Dave Lombardo

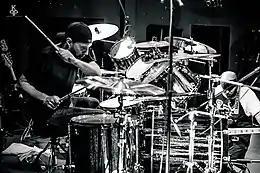
Lombardo performing with Suicidal Tendencies in 2016

Lombardo joined crossover thrash band Suicidal Tendencies in February 2016 and toured with the band for their spring tour with Megadeth and summer European dates. Fans speculated Lombardo was only playing with the band as a fill-in drummer. Those rumors were dispelled, however, when the band posted a video to their Instagram account on May 15, 2016. The video showed Lombardo recording drums for a new album, "World Gone Mad." The album was released on September 30, 2016. He left Suicidal Tendencies in 2021.